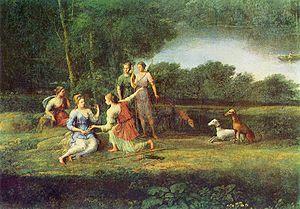
Dans la mythologie romaine, Égérie est une nymphe des sources, une camène.